Offa's Dyke

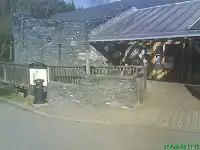
Offa's Dyke Centre at Knighton, Powys

The England–Wales border still mostly passes within a few miles of the course of Offa's Dyke through the Welsh Marches. The dyke has a cultural significance, symbolising the separation between England and Wales, similar to Hadrian's Wall between England and Scotland in the Scottish Marches. George Borrow, in his "Wild Wales" (1862), drawn from folklore, claimed that: